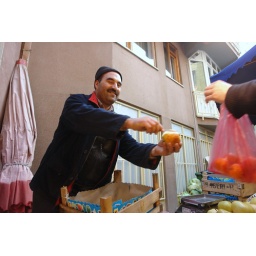
The fruit and veg market in Bursa